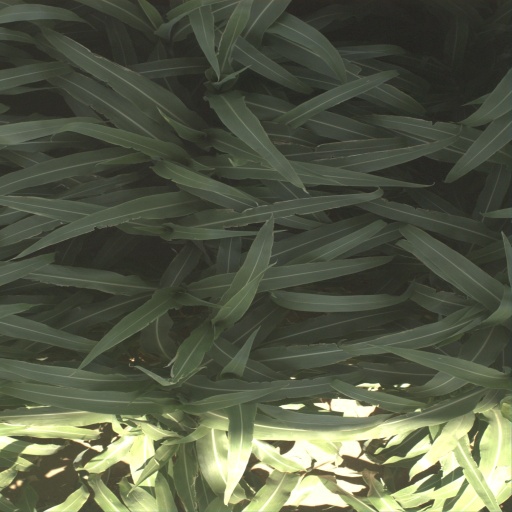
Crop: sorghum